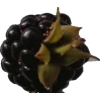
Label: blackberry